João Botelho (footballer)

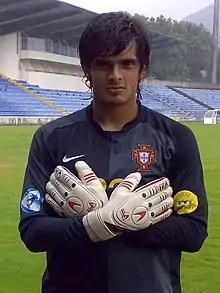

João Manuel Raposo Botelho (born 22 September 1985) is a Portuguese footballer who plays as a goalkeeper.